Simma Soppanam

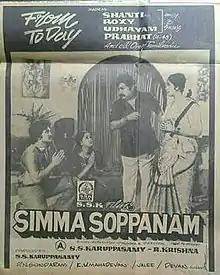
Poster

Simma Soppanam is a 1984 Indian Tamil-language film, directed by Vijay Krishnaraj and produced by S. S. Karuppa Sami. The film stars Sivaji Ganesan, K. R. Vijaya, Prabhu and Radha. It was released on 30 June 1984.